Function-Behaviour-Structure ontology

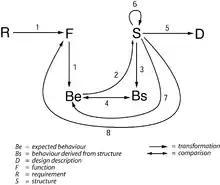
The Function-Behaviour-Structure Framework

The eight fundamental processes in the FBS framework are illustrated using a turbocharger design process.